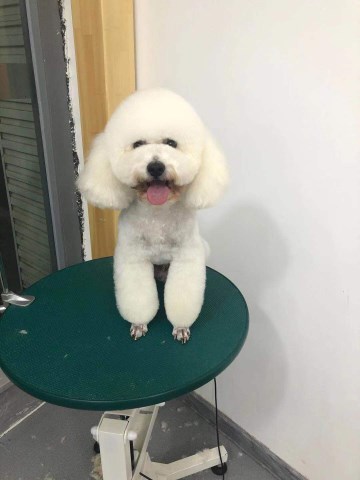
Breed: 3083-n000117-Bichon_Frise